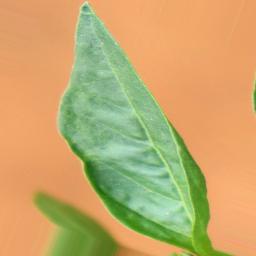
Label: mites_and_trips